Answer in natural language. Considering the relative positions, where is black colour chair  shape square with respect to brown colour desk  shape square? Choose between the following options: left or right
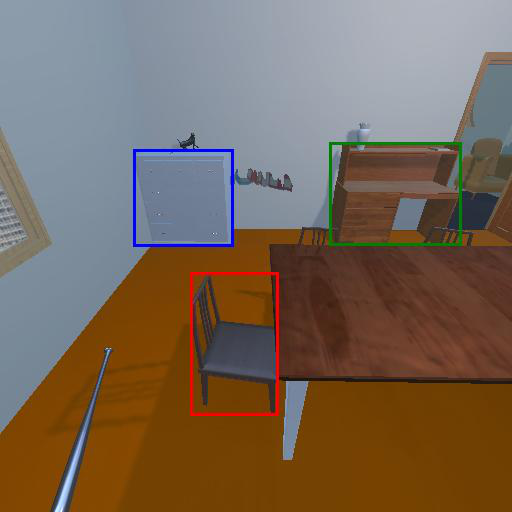
<answer>left</answer>